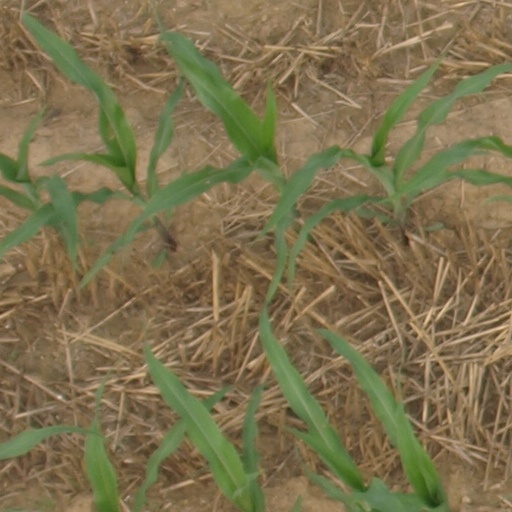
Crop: maize; corn